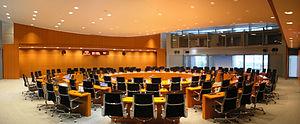
La Chancellerie fédérale est le bâtiment qui accueille depuis 2001 le bureau du Chancelier fédéral d'Allemagne et de ses services au numéro 1 de la Willy-Brandt-Straße à Berlin.